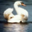
Label: bird